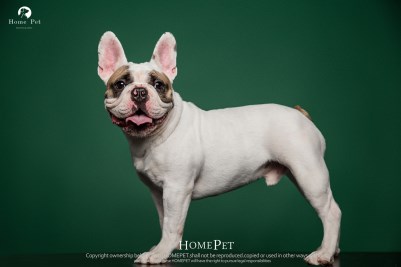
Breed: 1121-n000002-French_bulldog